Jõgeva County

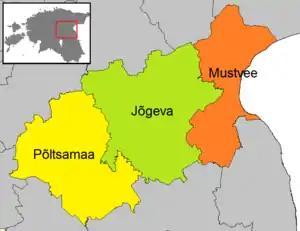
Municipalities since 2017.

The county is subdivided into municipalities. There are three rural municipalities (Estonian: "vallad" – parishes) in Jõgeva County.